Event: Nepal Earthquake
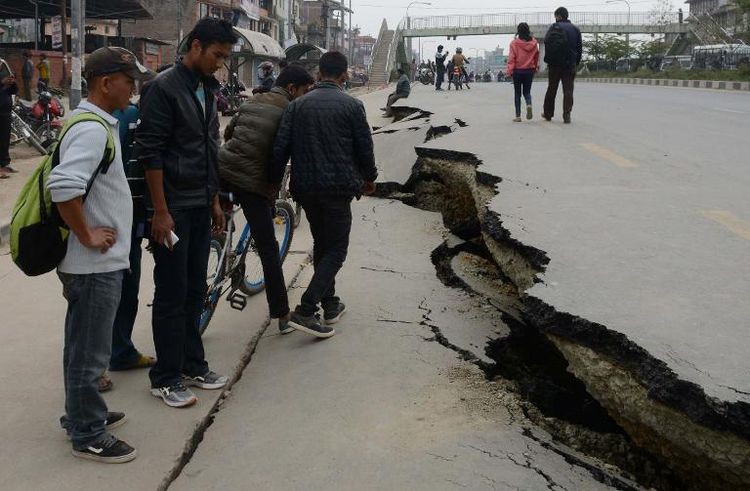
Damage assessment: damage